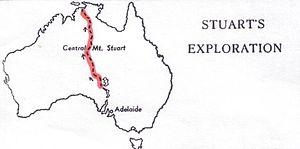
L'exploration de l'Australie par les Européens se fit progressivement, en plusieurs vagues d'expéditions terrestres et maritimes. On croit souvent que l'Australie a été découverte par le lieutenant de la Royal Navy James Cook en 1770, mais il n'est en fait qu'un explorateur parmi beaucoup d'autres qui avaient découvert le continent et l'avaient abordé bien avant, et même 170 ans auparavant pour le premier d'entre eux, Cristóvão de Mendonça. Pour autant, l'exploration de l'Australie ne se termine pas avec James Cook : après l'installation de la première colonie, il faudra plus d'un siècle pour que l'ensemble du continent soit connu des Européens.